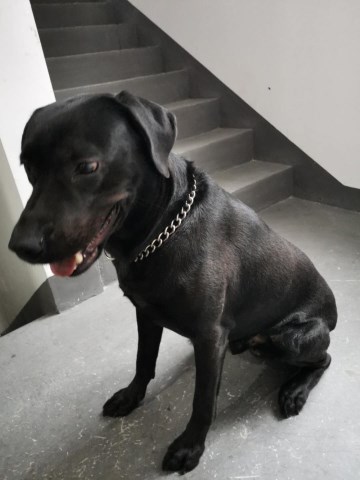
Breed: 3580-n000122-Labrador_retriever